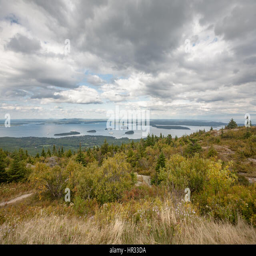
looking towards a city from the top